Cornell West Campus

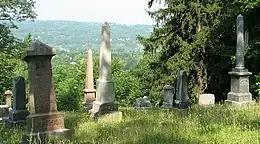
Ithaca City Cemetery

The West Campus House System, created as part of the Residential Initiative, organizes residents into five houses, each named after a noted Cornell professor: